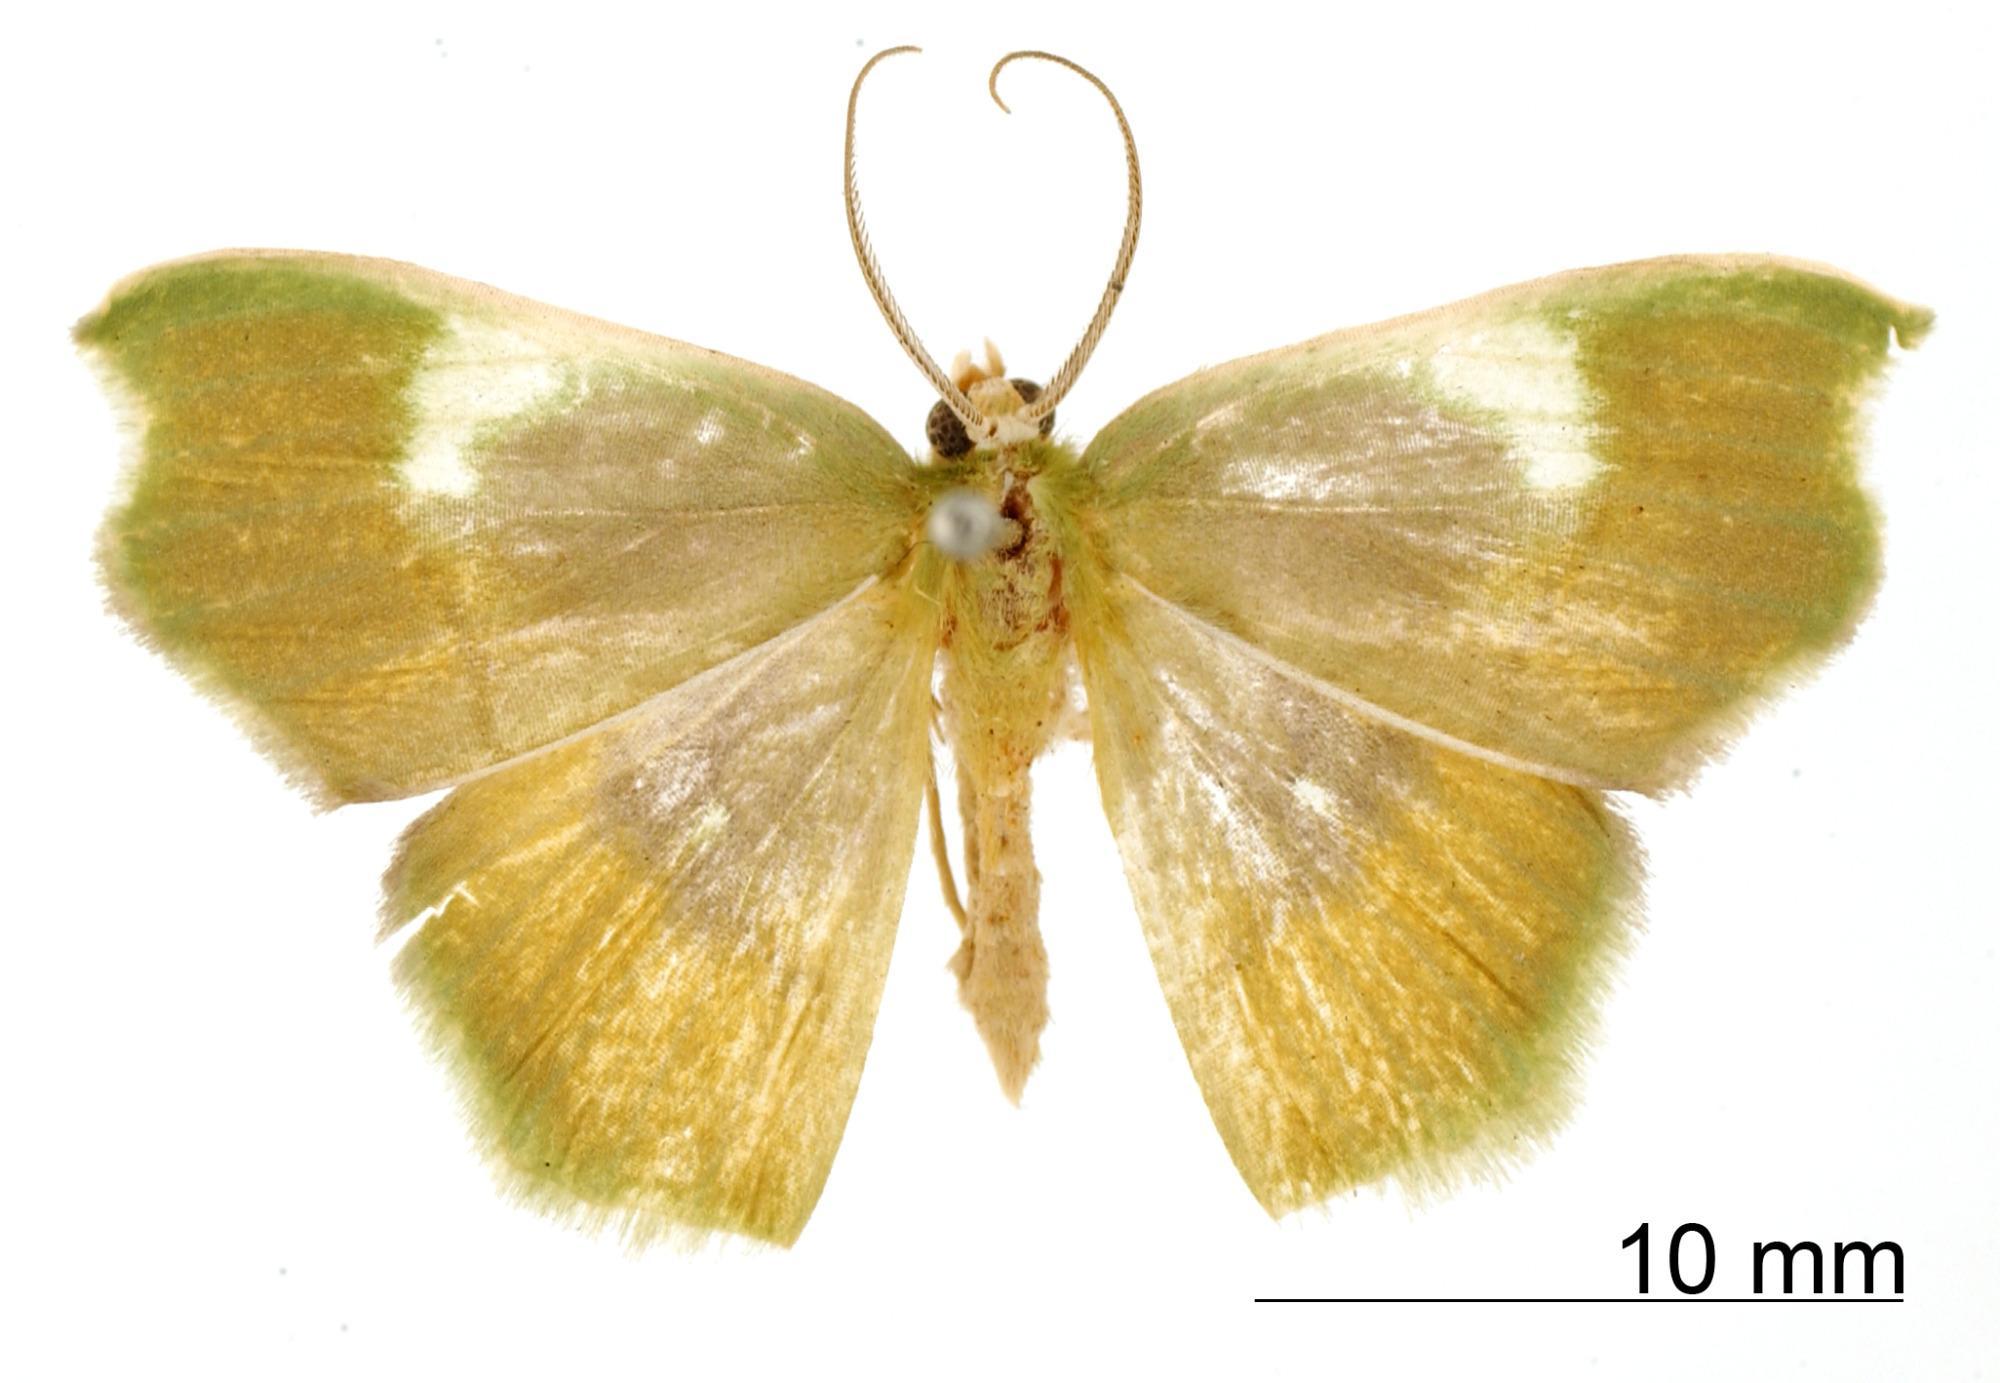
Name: Nemoria vitiosaria
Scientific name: Nemoria vitiosaria Dognin, 1892
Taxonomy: Animalia, Arthropoda, Insecta, Lepidoptera, Geometridae, Geometrinae
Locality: Zamora, Zamora-Chinchipe, Ecuador